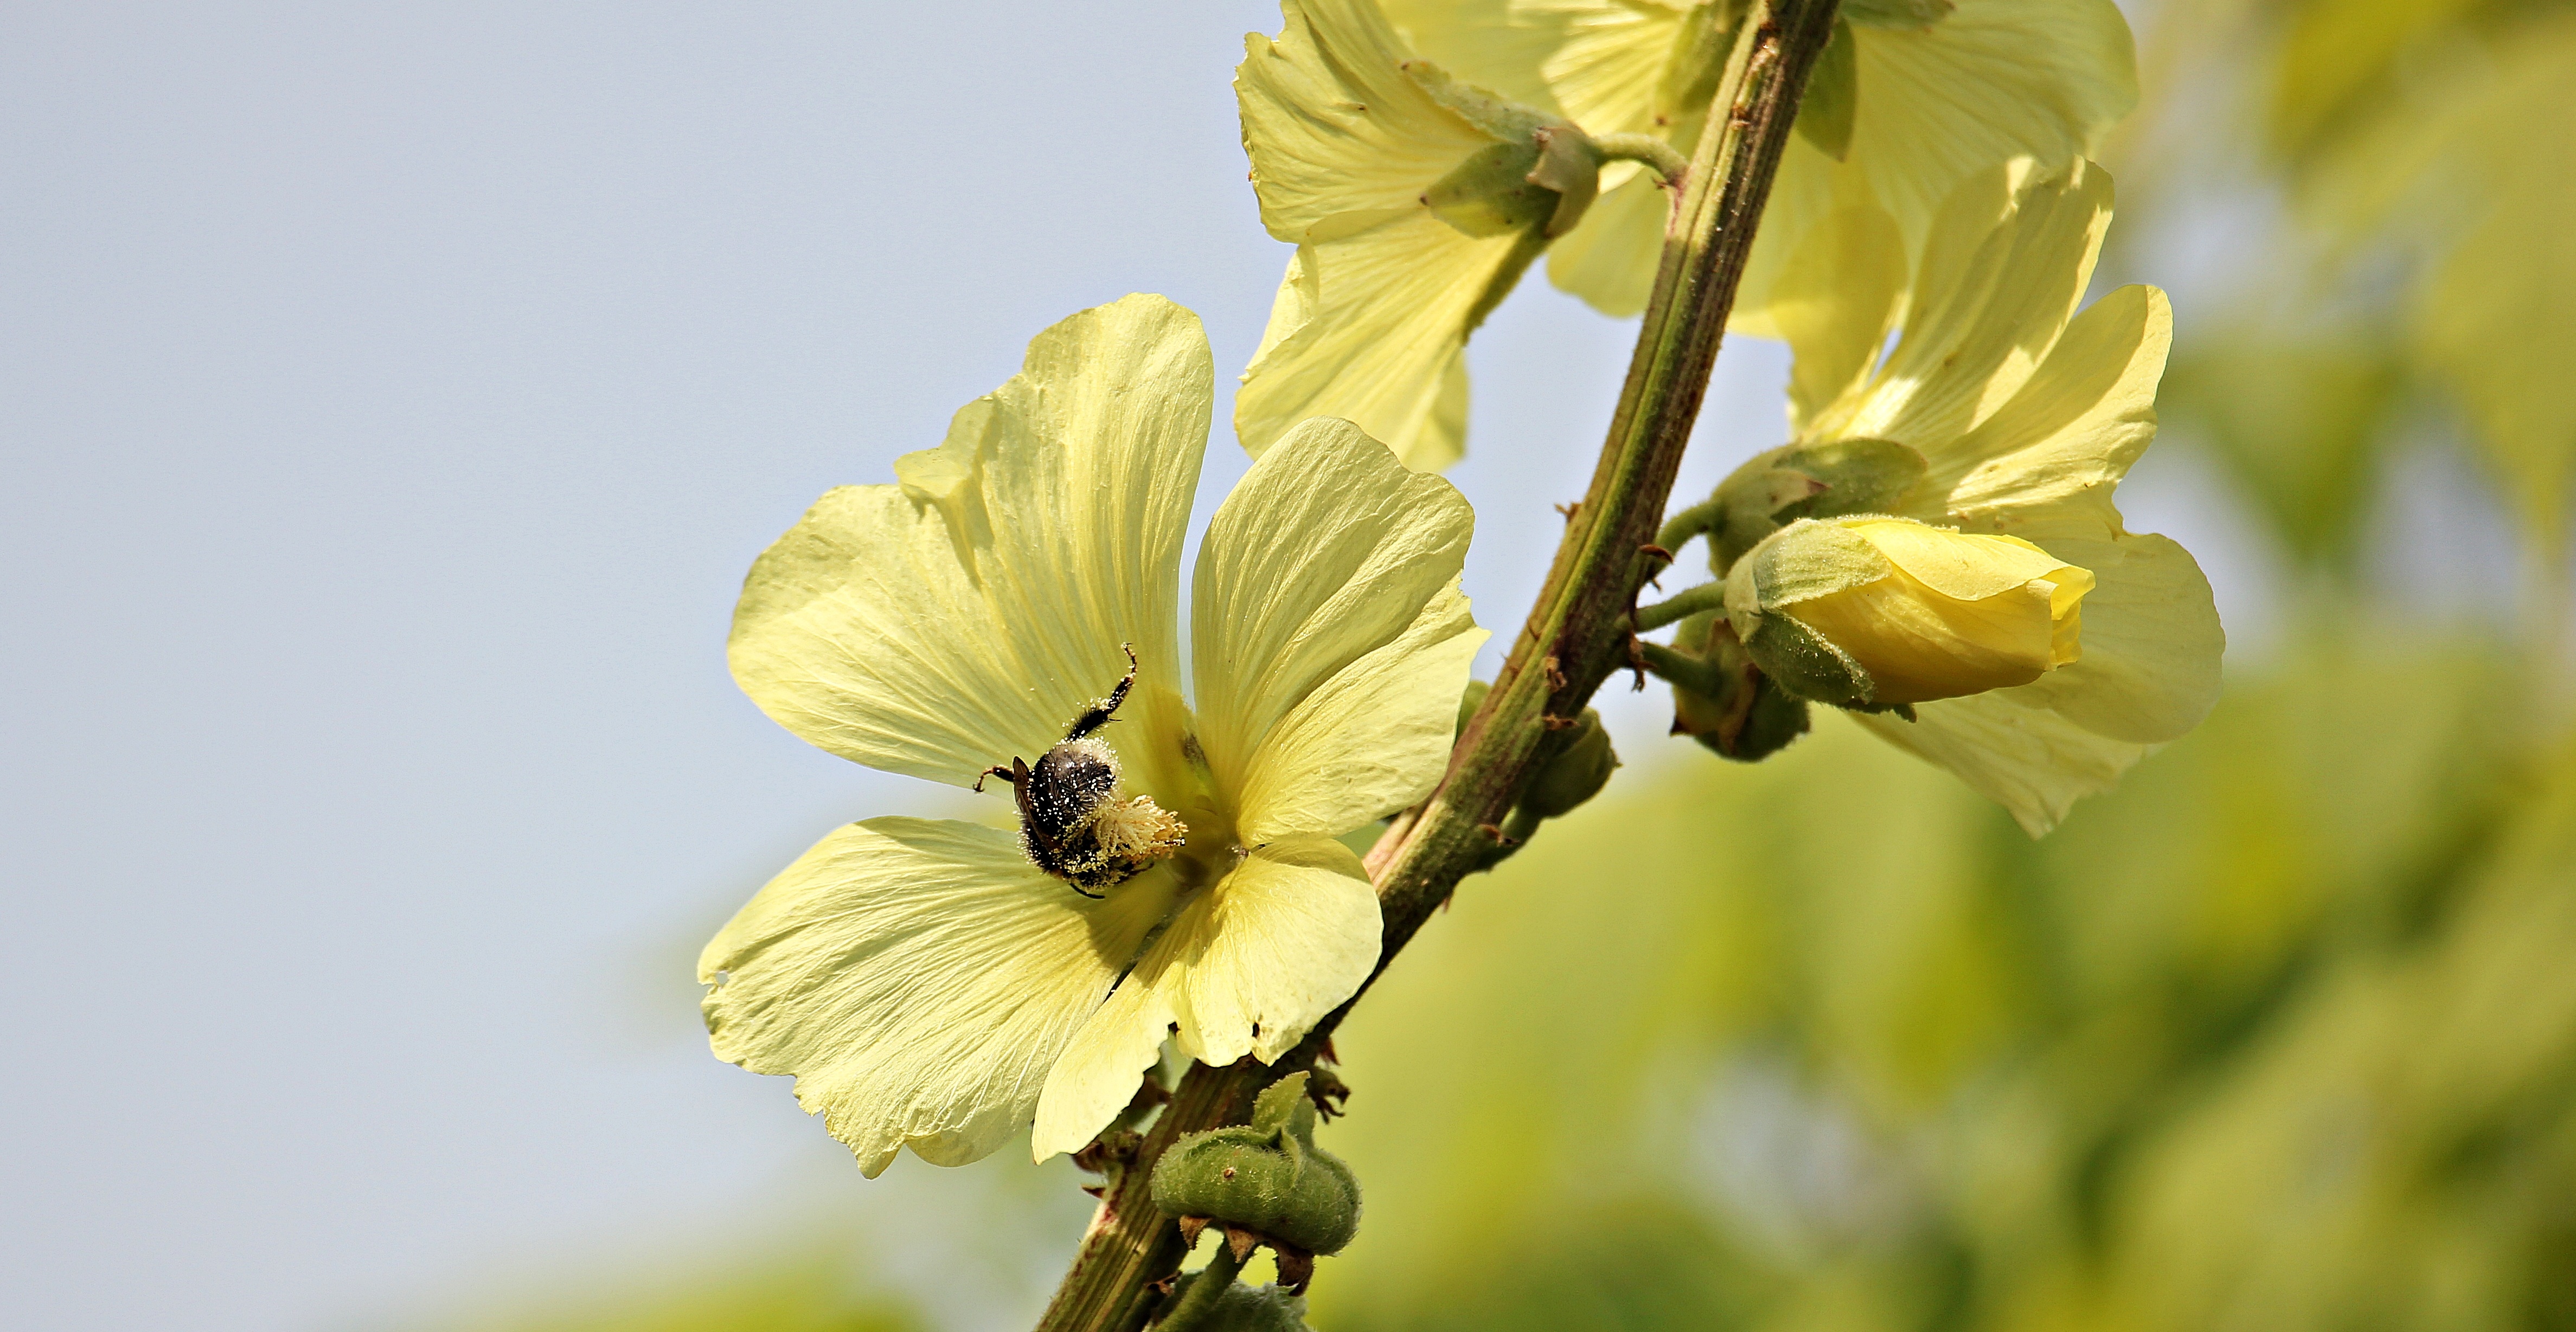
nature, blossom, plant, sky, photography, sunlight, flower, petal, bloom, summer, pollen, food, produce, insect, botany, blue, yellow, garden, flora, invertebrate, yellow flower, blue sky, wildflower, close up, sunny, bee, hollyhock, nectar, macro photography, flowering plant, honey bee, mallow, bee pollen, stock rose, garden stock rose, garden poplar rose, yellow stock rose, plant stem, land plant, membrane winged insect